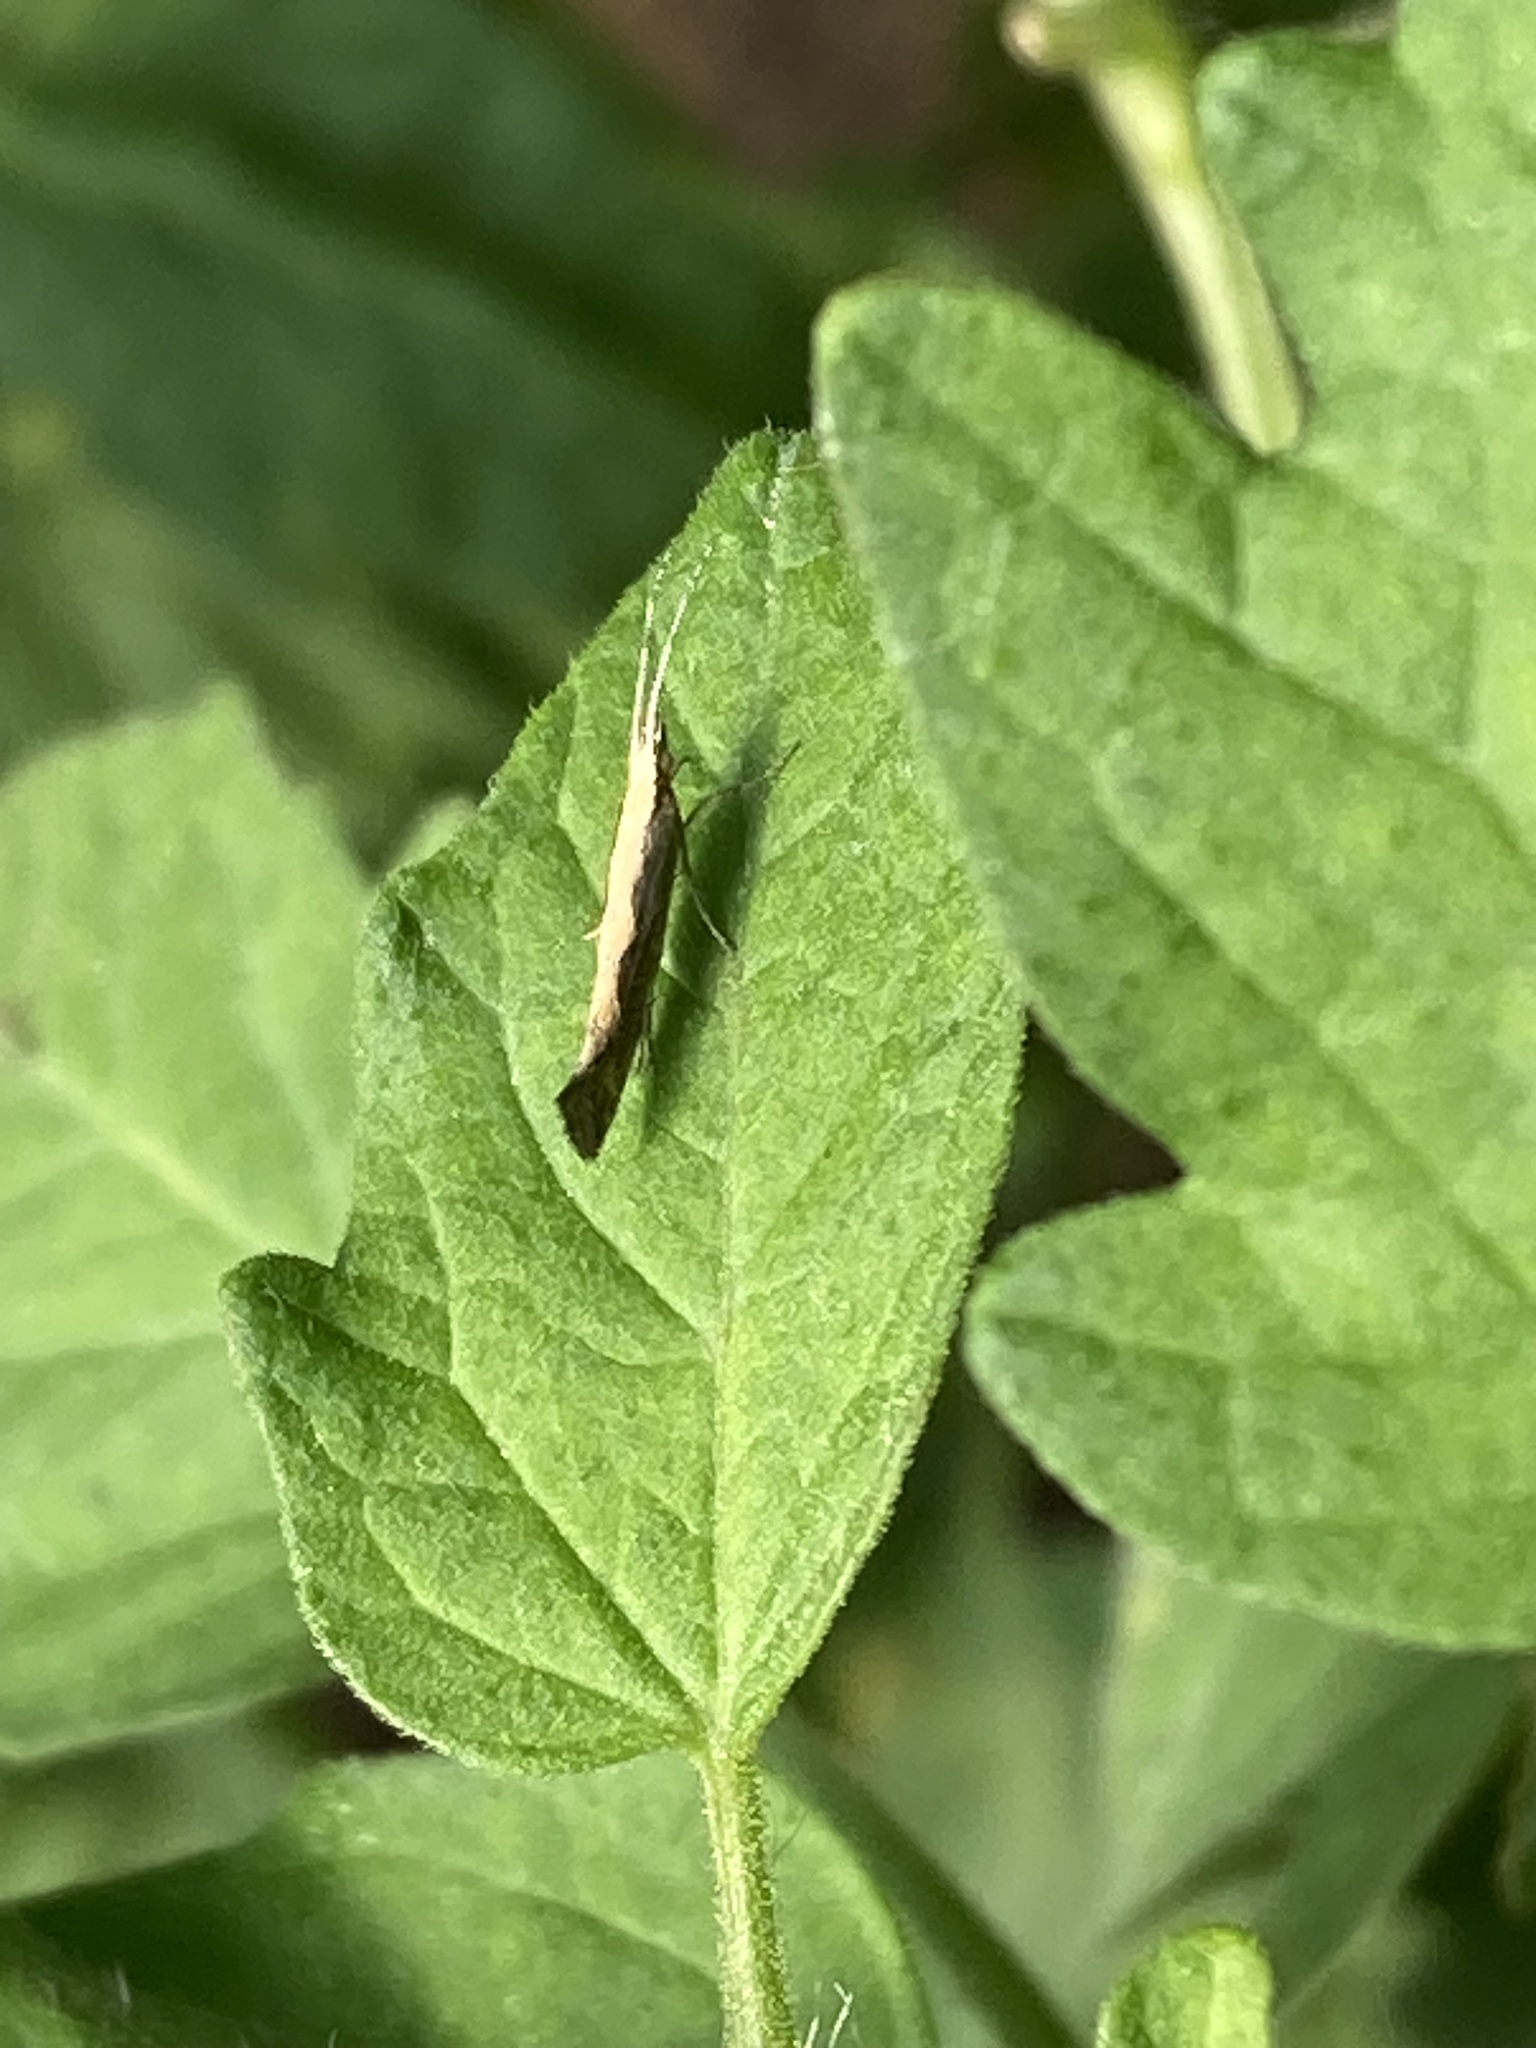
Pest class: diamondback_moth